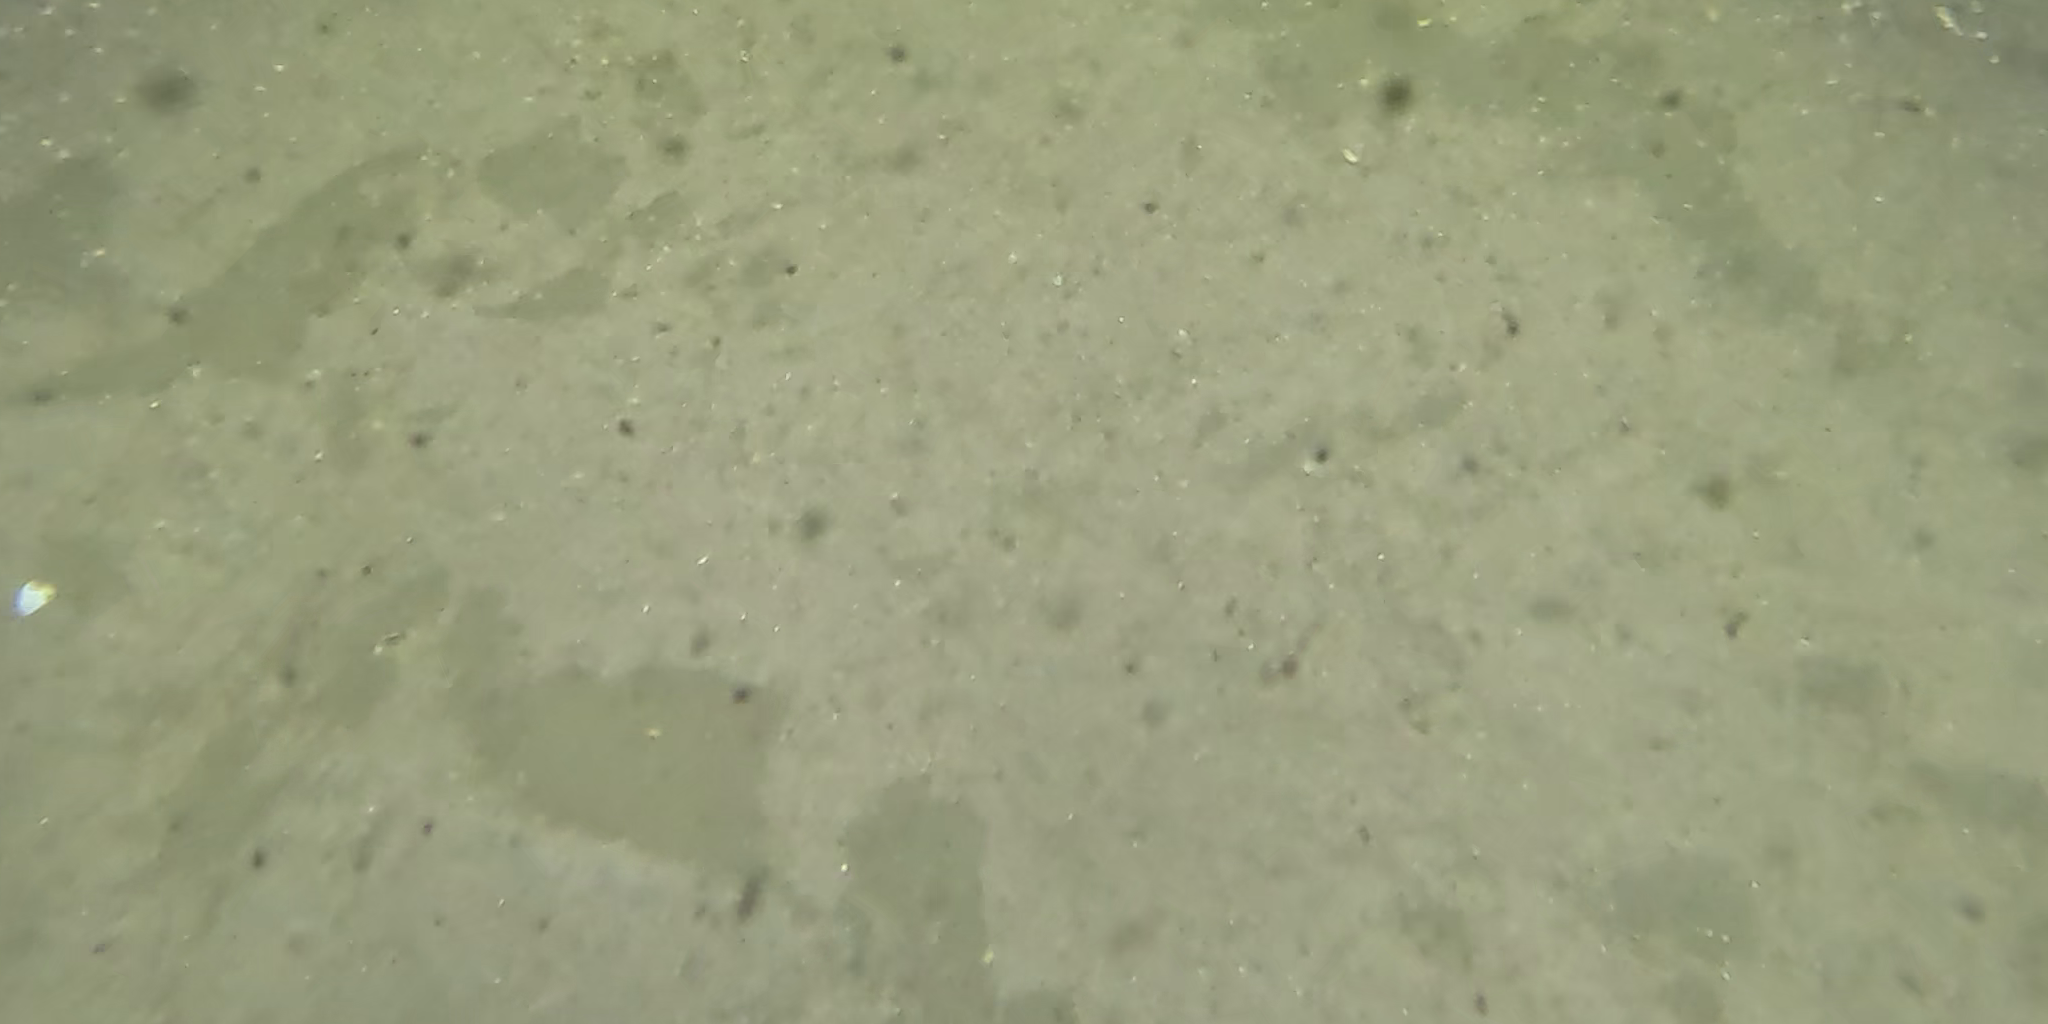
Seabed habitat: sand